Gulf War

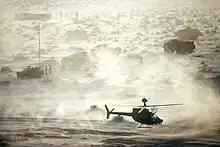

Task Force 1-41 Infantry was a US Army heavy battalion task force from the 2nd Armored Division (Forward). 2nd Armored Division (Forward) included the 1st Battalion, 41st Infantry Regiment, the 2nd and 3rd Battalions, 66th Armor Regiment, and the 4th Battalion, 3rd Field Artillery Regiment. Task Force 1–41 was the first coalition force to breach the Saudi Arabian border on 15 February 1991, and to conduct ground combat operations in Iraq against the enemy on 17 February 1991. Shortly after arrival in theatre "..the battalion received, for planning, a brigade cross-boundary counter-reconnaissance mission." 1–41 Infantry was assisted by the 1st Squadron, 4th Armored Cavalry Regiment. This joint effort would become known as Task Force Iron. Counter-reconnaissance generally includes destroying or repelling the enemy's reconnaissance elements and denying their commander any observation of friendly forces. On 15 February 1991 4th Battalion of the 3rd Field Artillery Regiment fired on a trailer and a few trucks in the Iraqi sector observing American forces.